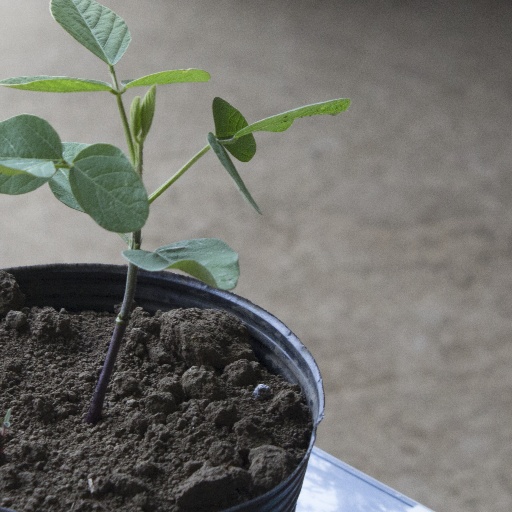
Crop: soybean